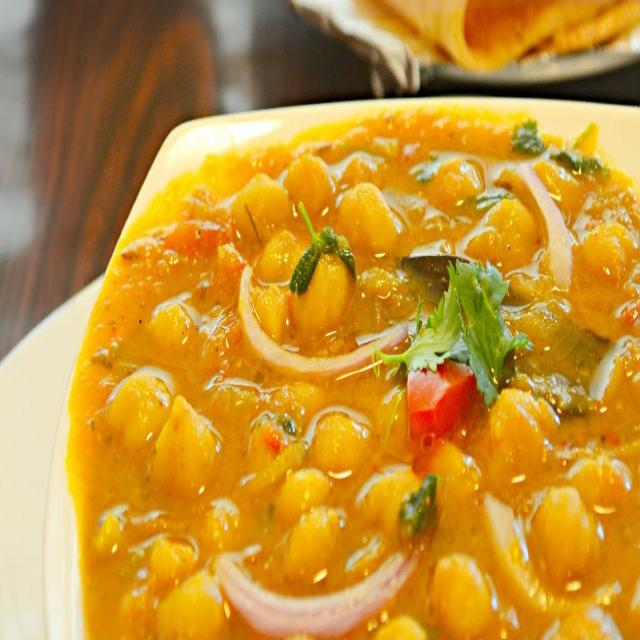
Dish: chole